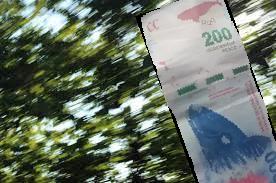
Denominación: 200